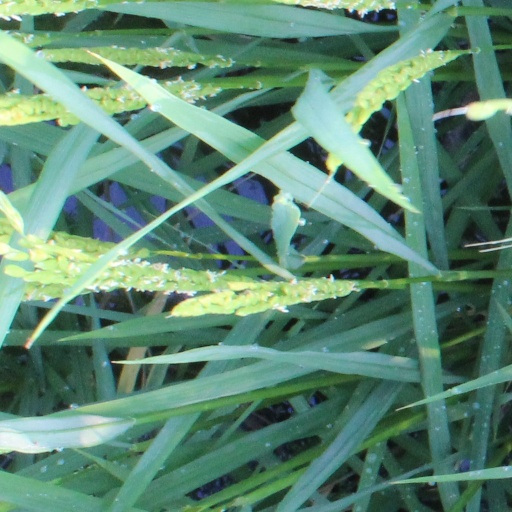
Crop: rice